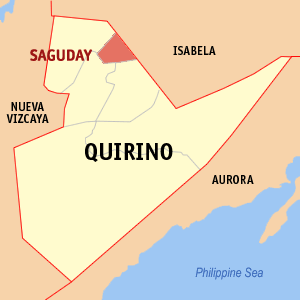
Saguday est une municipalité de la province de Quirino, aux Philippines.